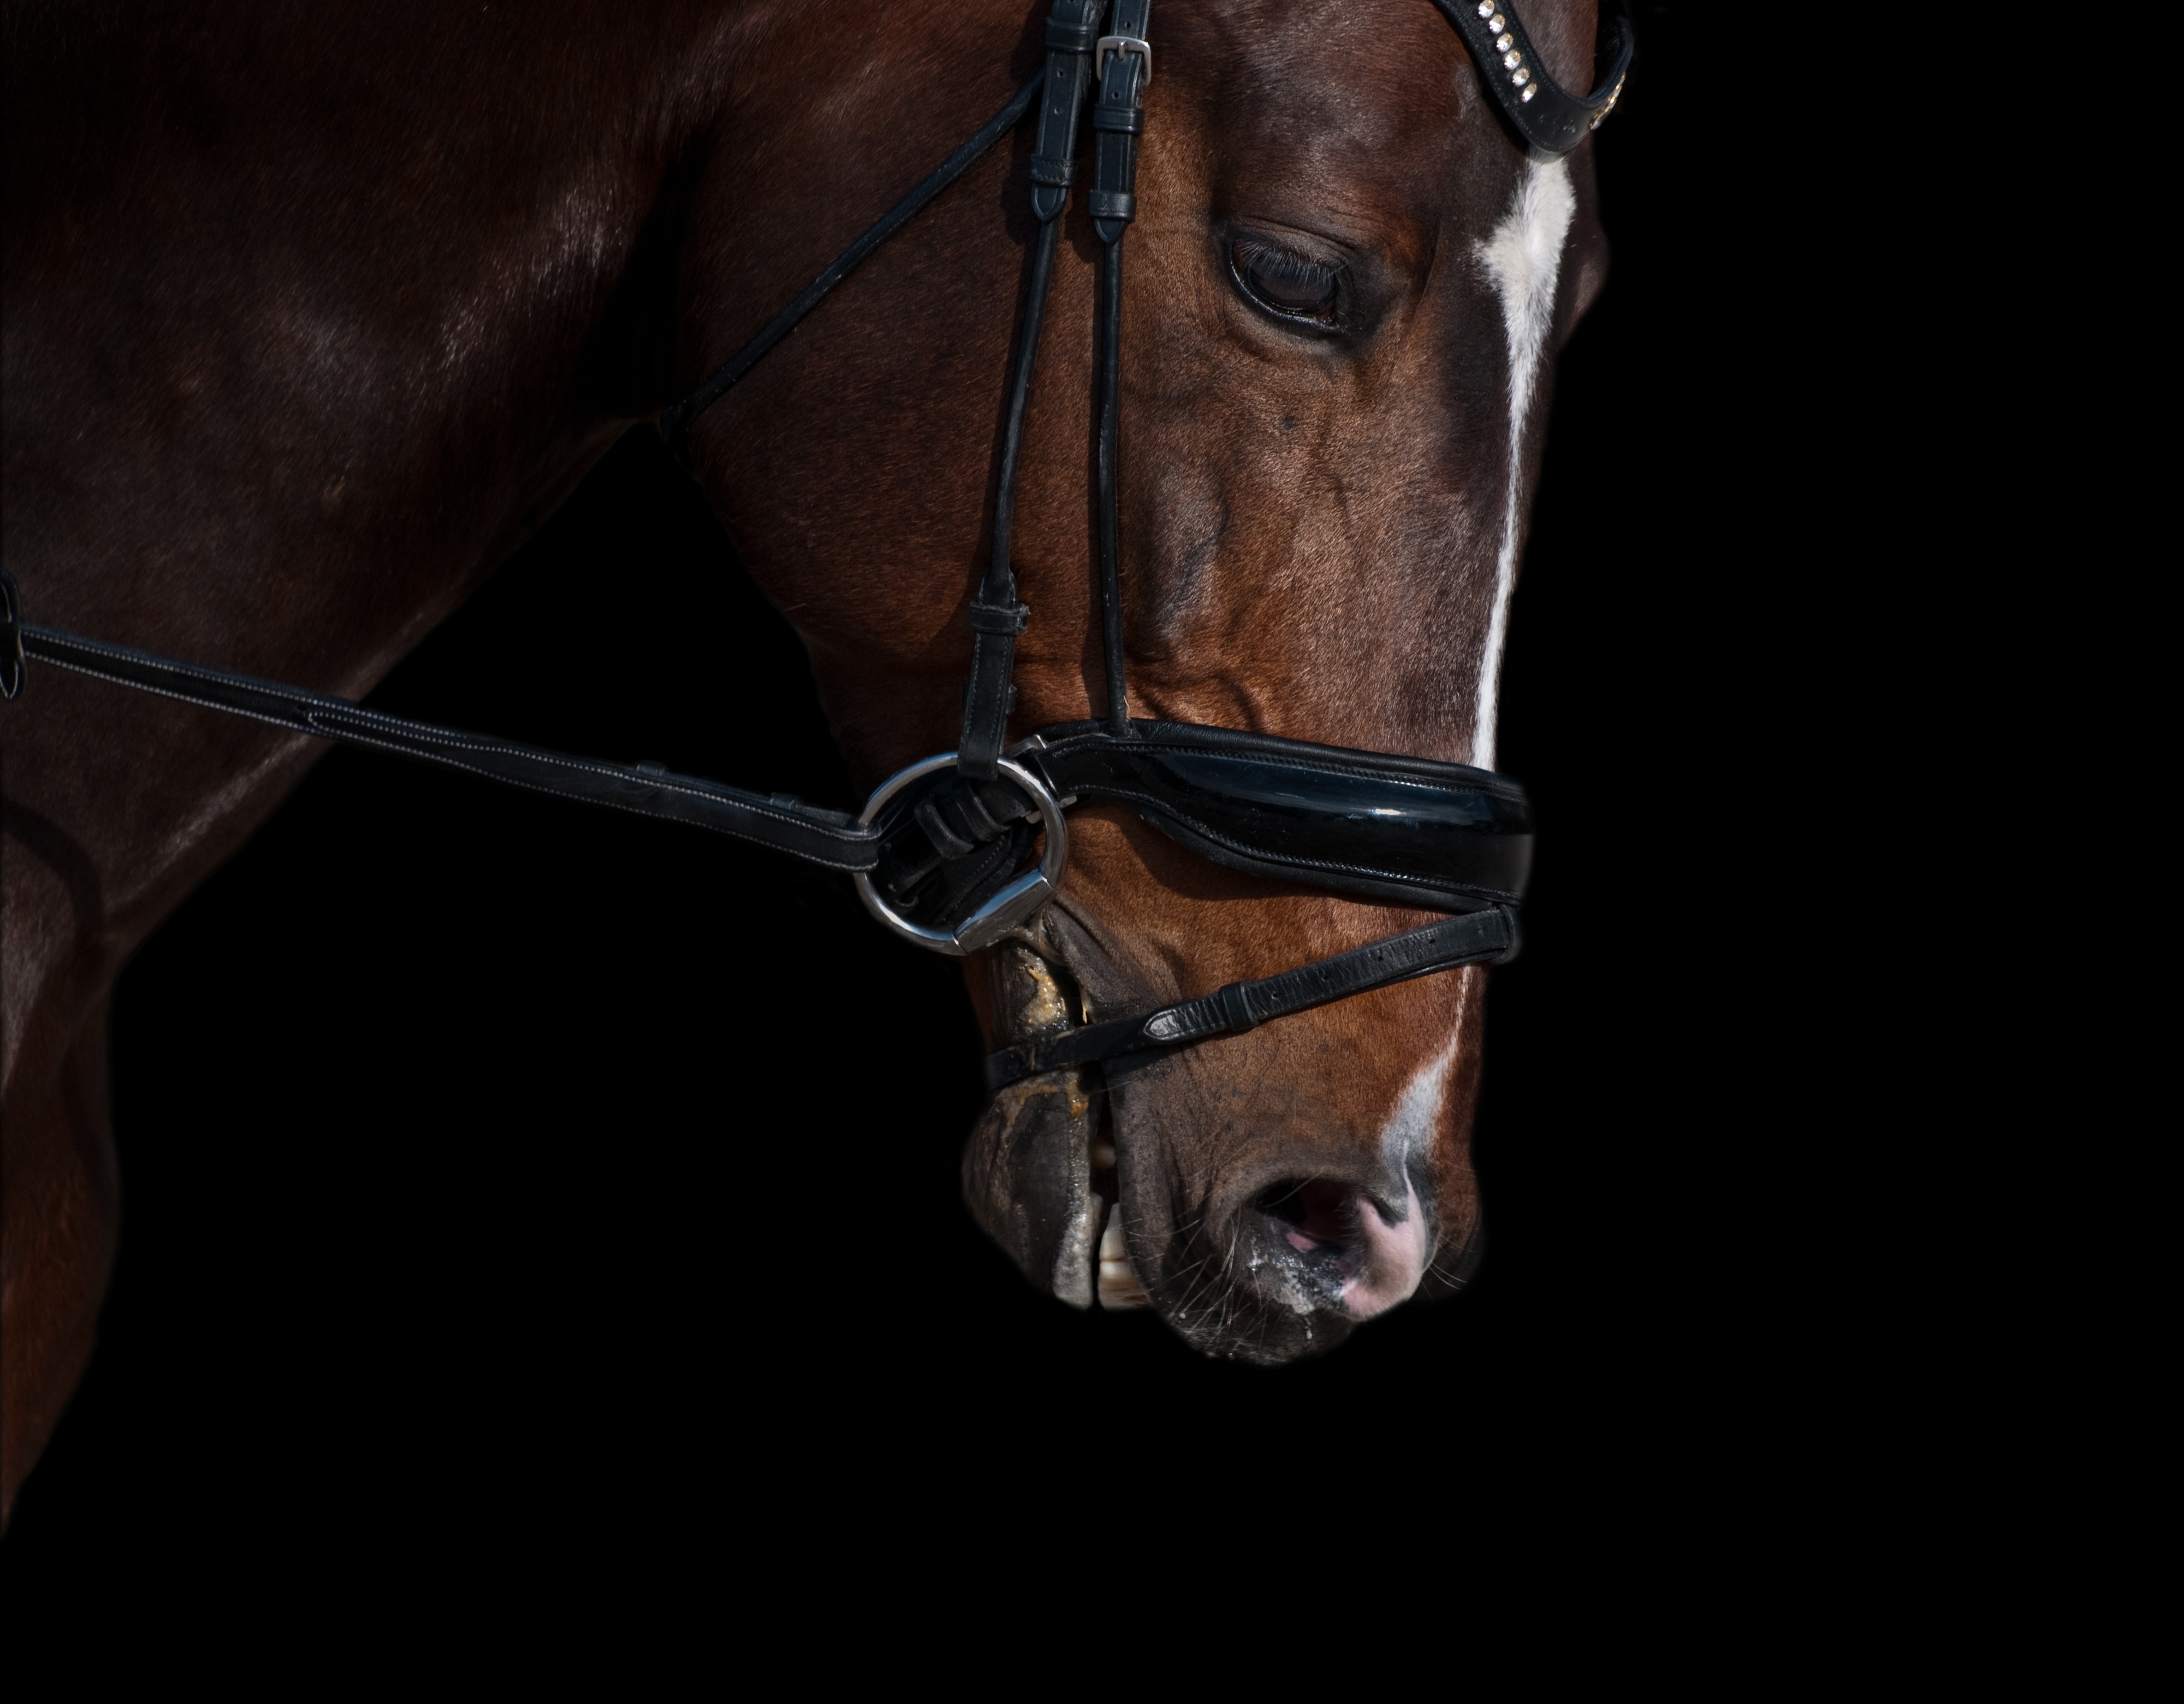
halter, horse, bridle, horse harness, horse tack, rein, mane, horse like mammal, stallion